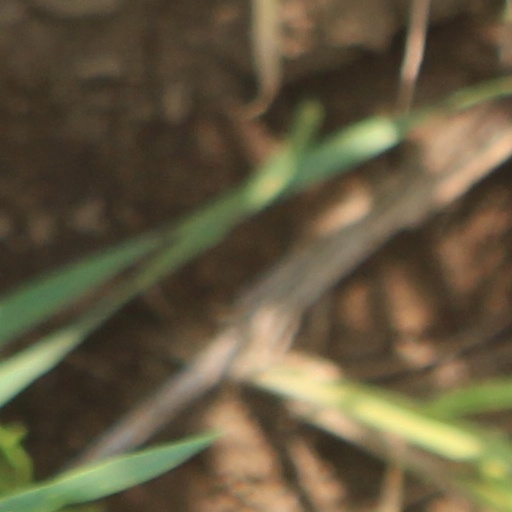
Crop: wheat